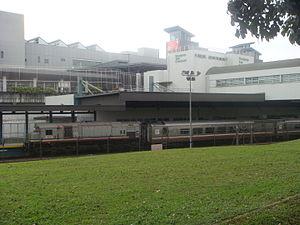
Le Woodlands Train Checkpoint est un terminus ferroviaire que possède Keretapi Tanah Melayu, la principale compagnie ferroviaire de Malaisie, l’autorité de contrôle de l'immigration de Singapour et l'office royal des douanes de Malaisie. Ouverte comme station de chemin de fer dans les années 1920 et rebaptisée Kranji en 1958, elle est reconstruite entre 1992 et 1997 et rouverte aux passagers en 1999.